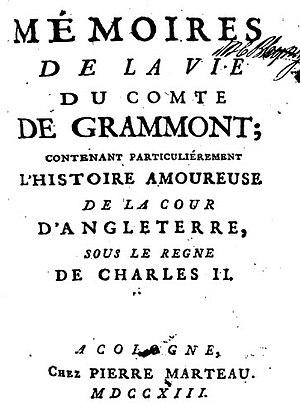
Gilonne d'Harcourt, marquise de Piennes puis comtesse de Fiesque, née en 1619 et morte le 16 octobre 1699, française, fut la dame d'atours d'Anne d'Autriche au palais du Louvre, puis, pendant la Fronde des princes, avec Anne de La Grange-Trianon, comtesse de Frontenac, maréchale de camp de Mademoiselle de Montpensier dite la Grande Mademoiselle qu'elles suivirent ensemble dans son exil au château de Saint-Fargeau.